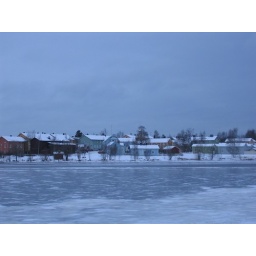
frozen lake and houses in Oulu